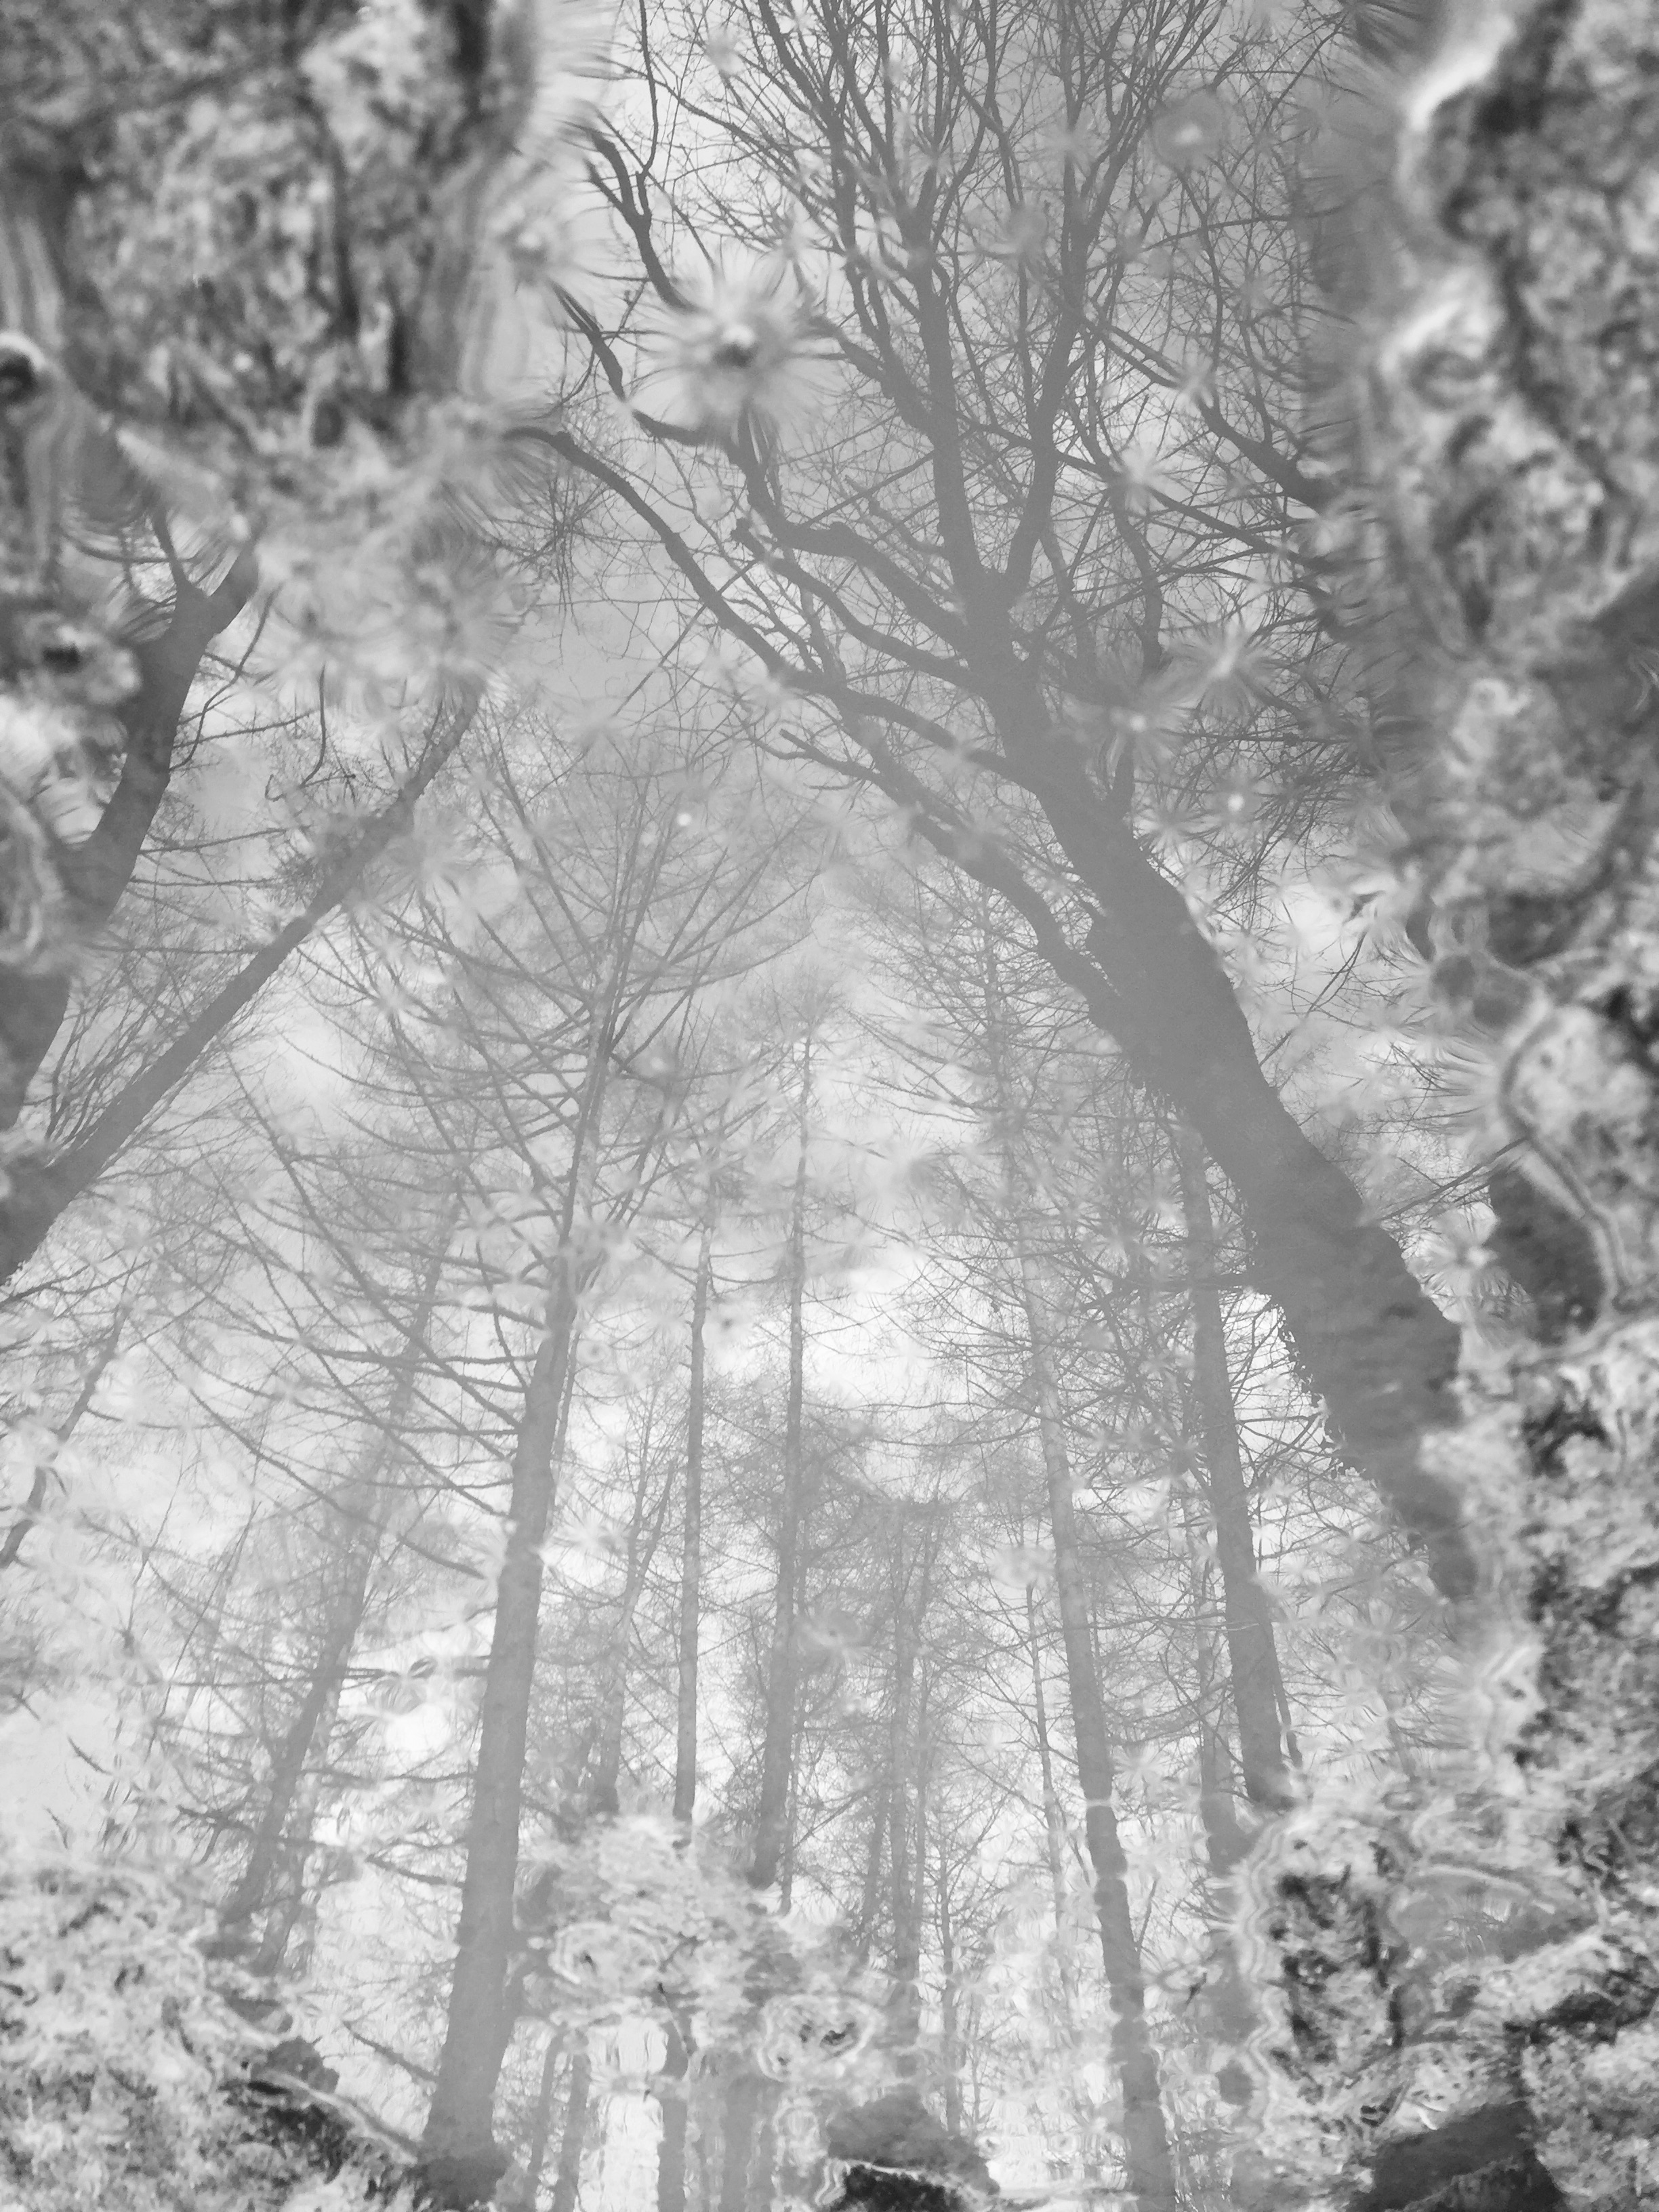
tree, forest, branch, snow, winter, black and white, frost, weather, monochrome, season, woodland, habitat, freezing, monochrome photography, natural environment, atmospheric phenomenon, woody plant